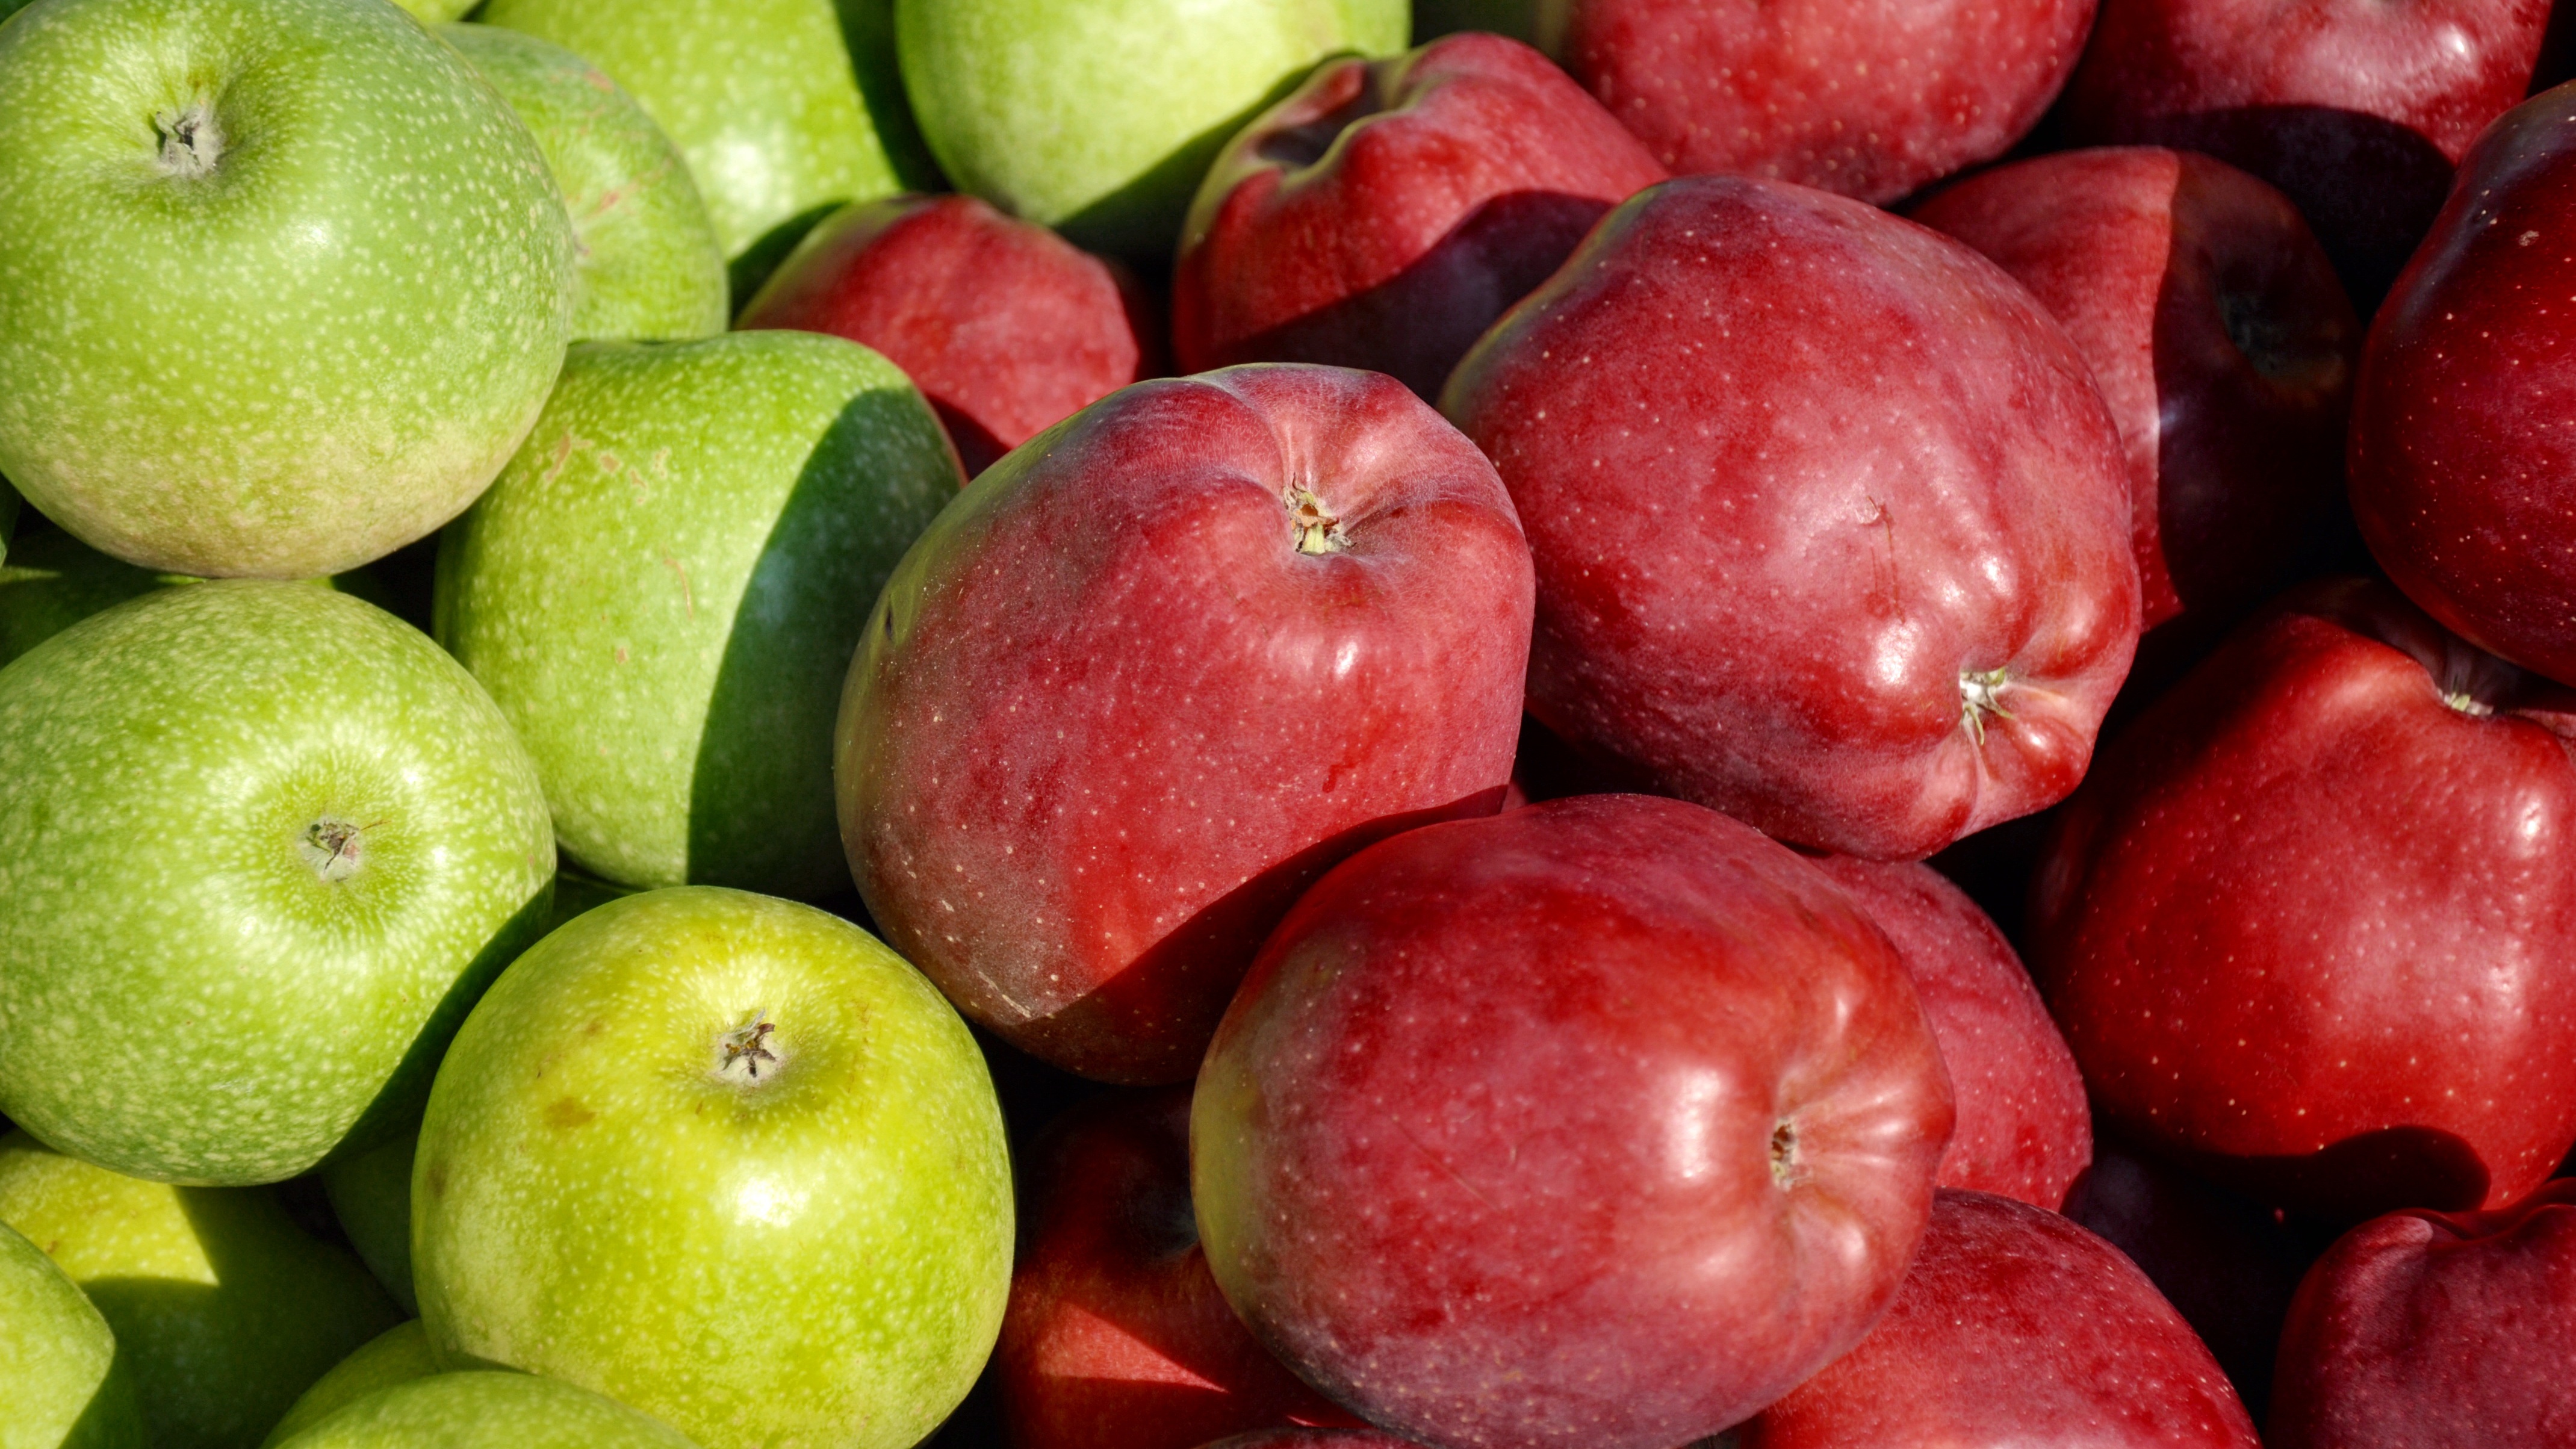
apple, plant, fruit, food, produce, flowering plant, rose family, nectarine, land plant